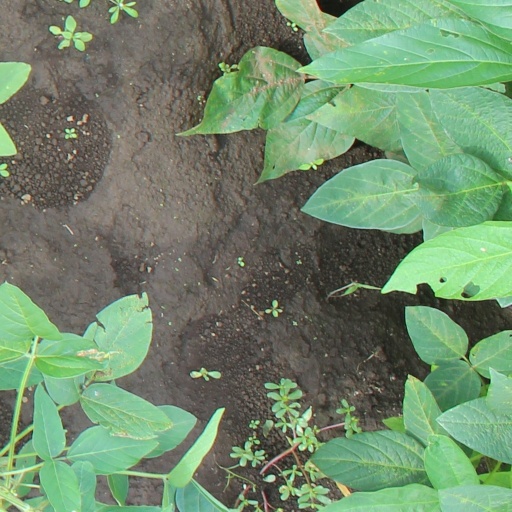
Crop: soybean